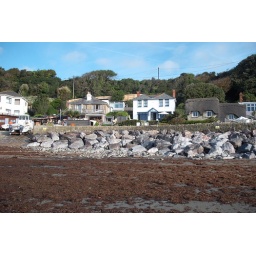
We stayed in the appartment with the big picture window to the left of the white house in the middle of the pic